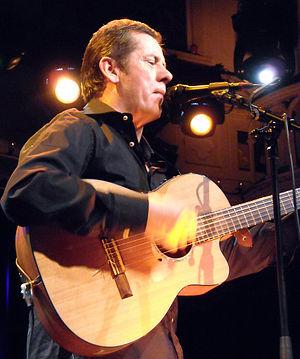
Luka Bloom de son vrai nom Kevin Barry Moore est un chanteur, auteur-compositeur irlandais. Il est aussi le frère cadet du chanteur folk Christy Moore.